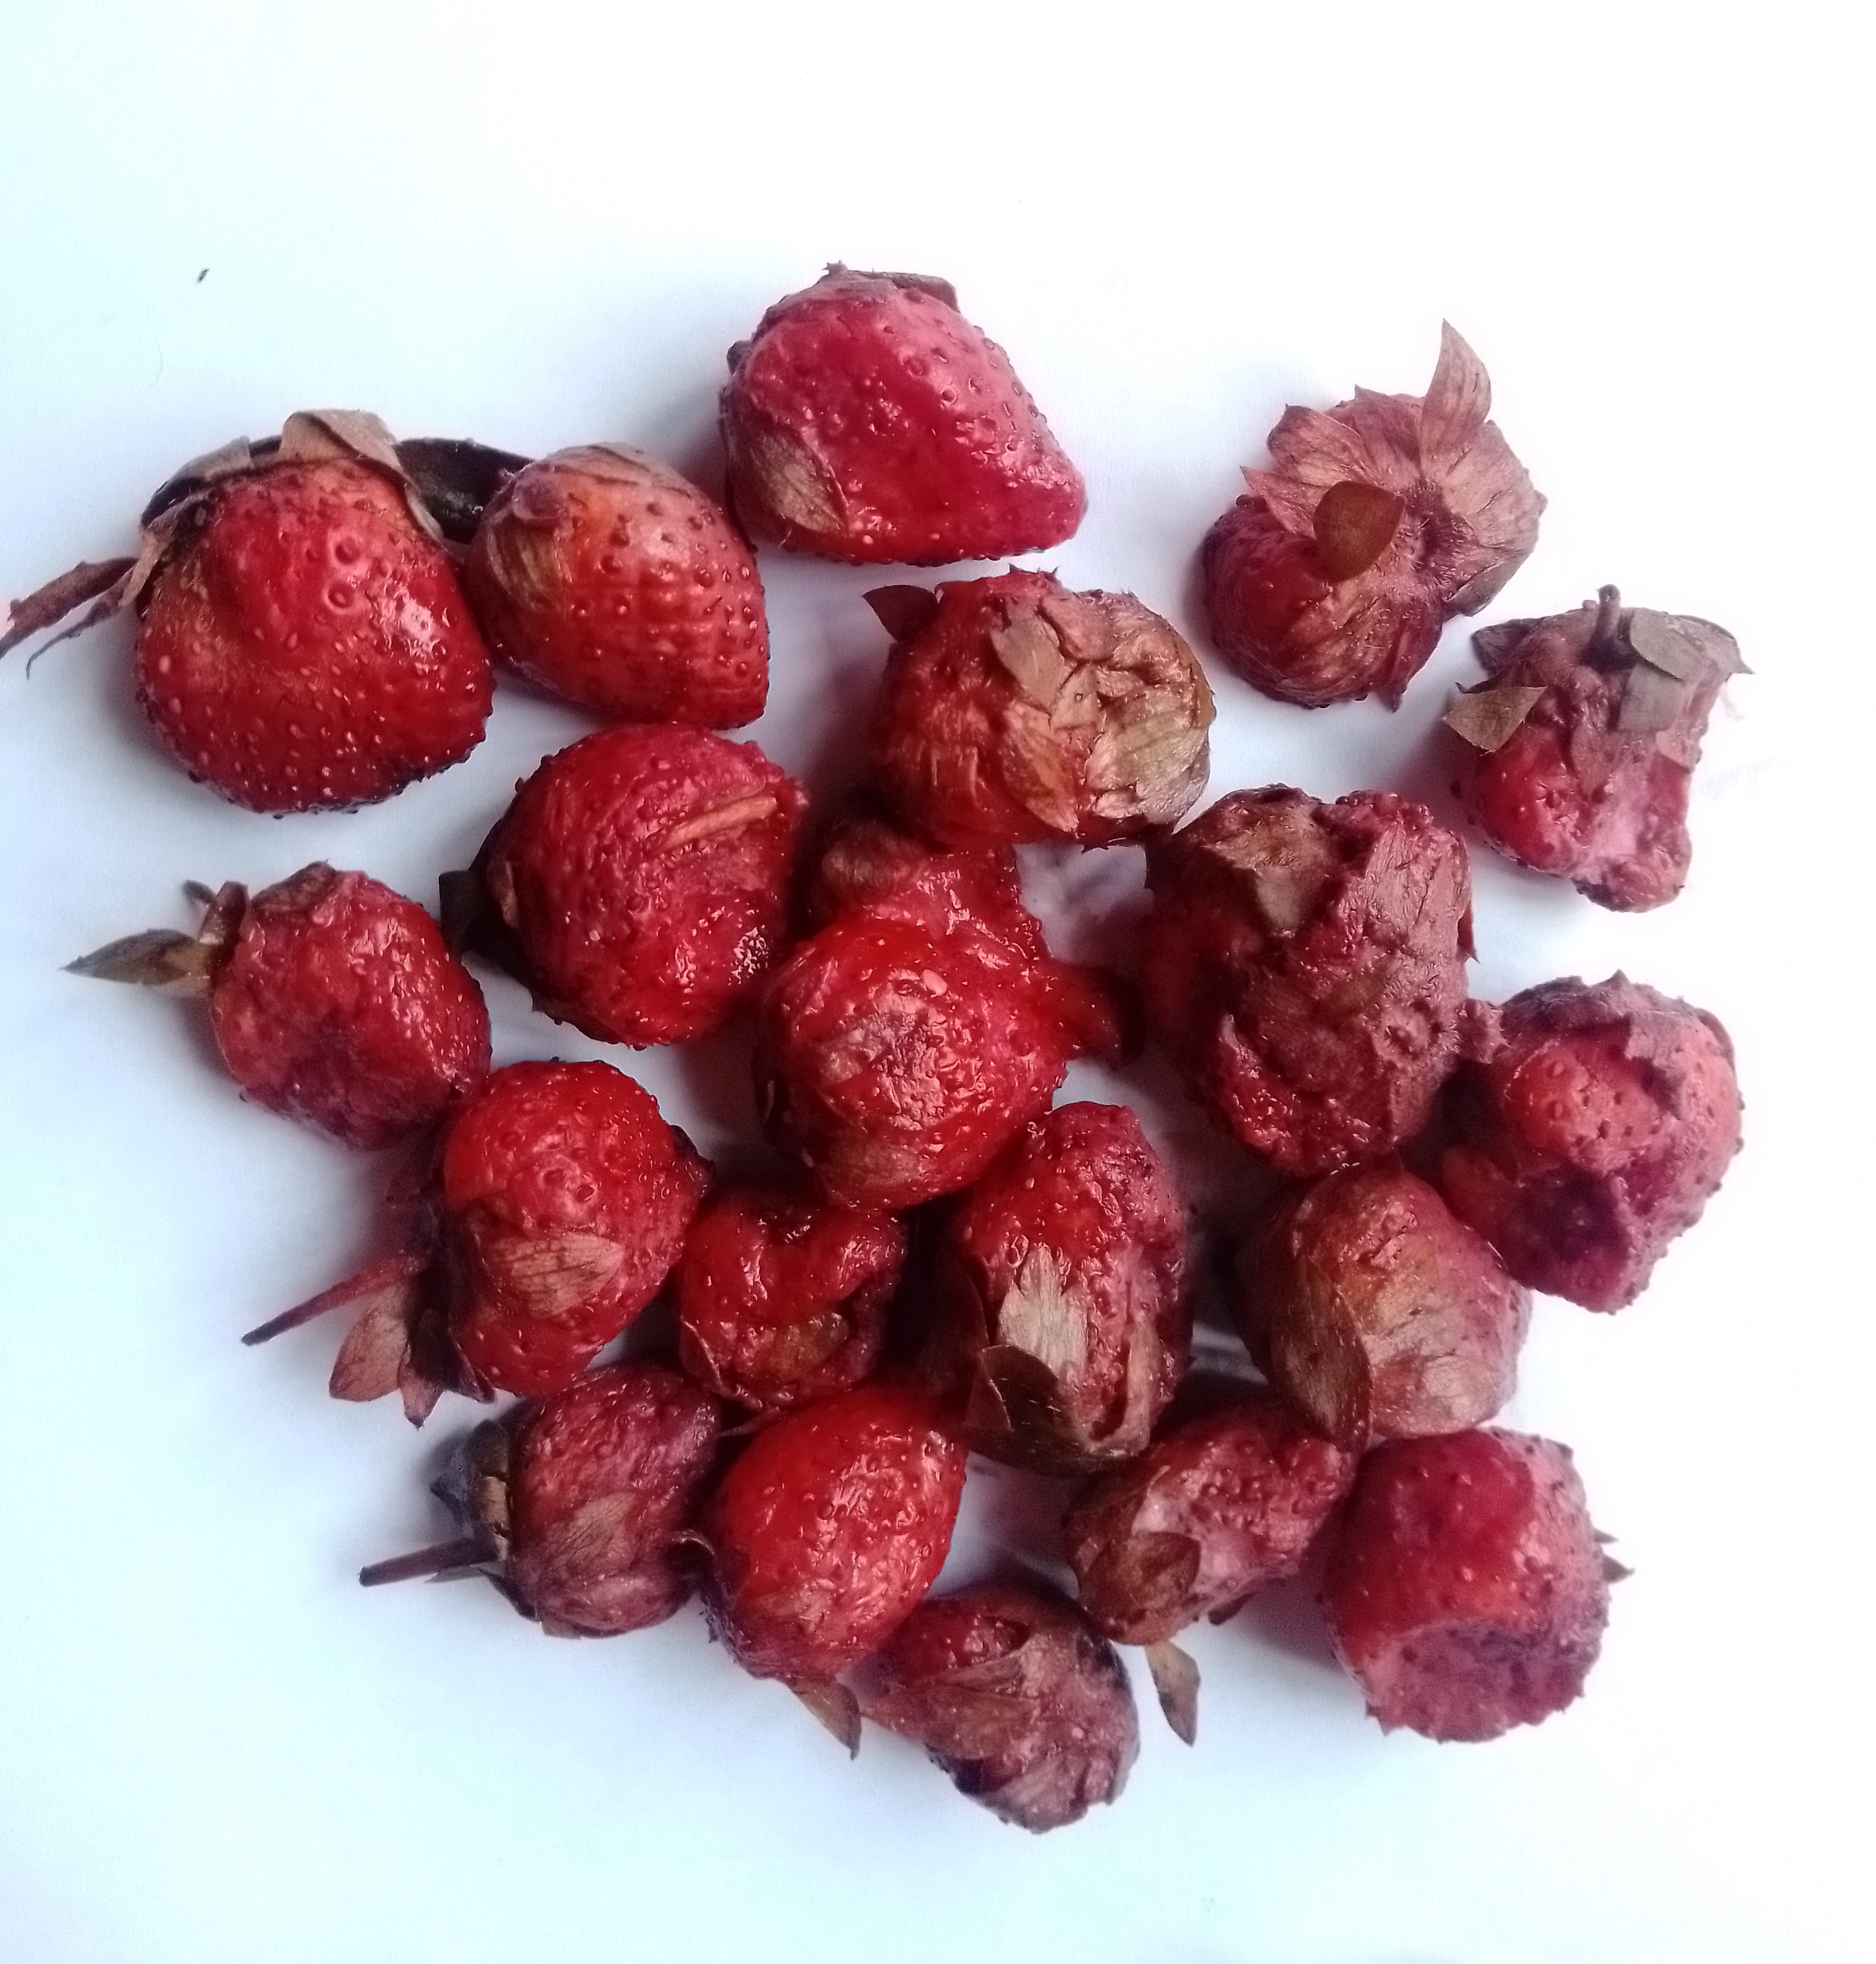
Fruit: strawberry
Condition: rotten